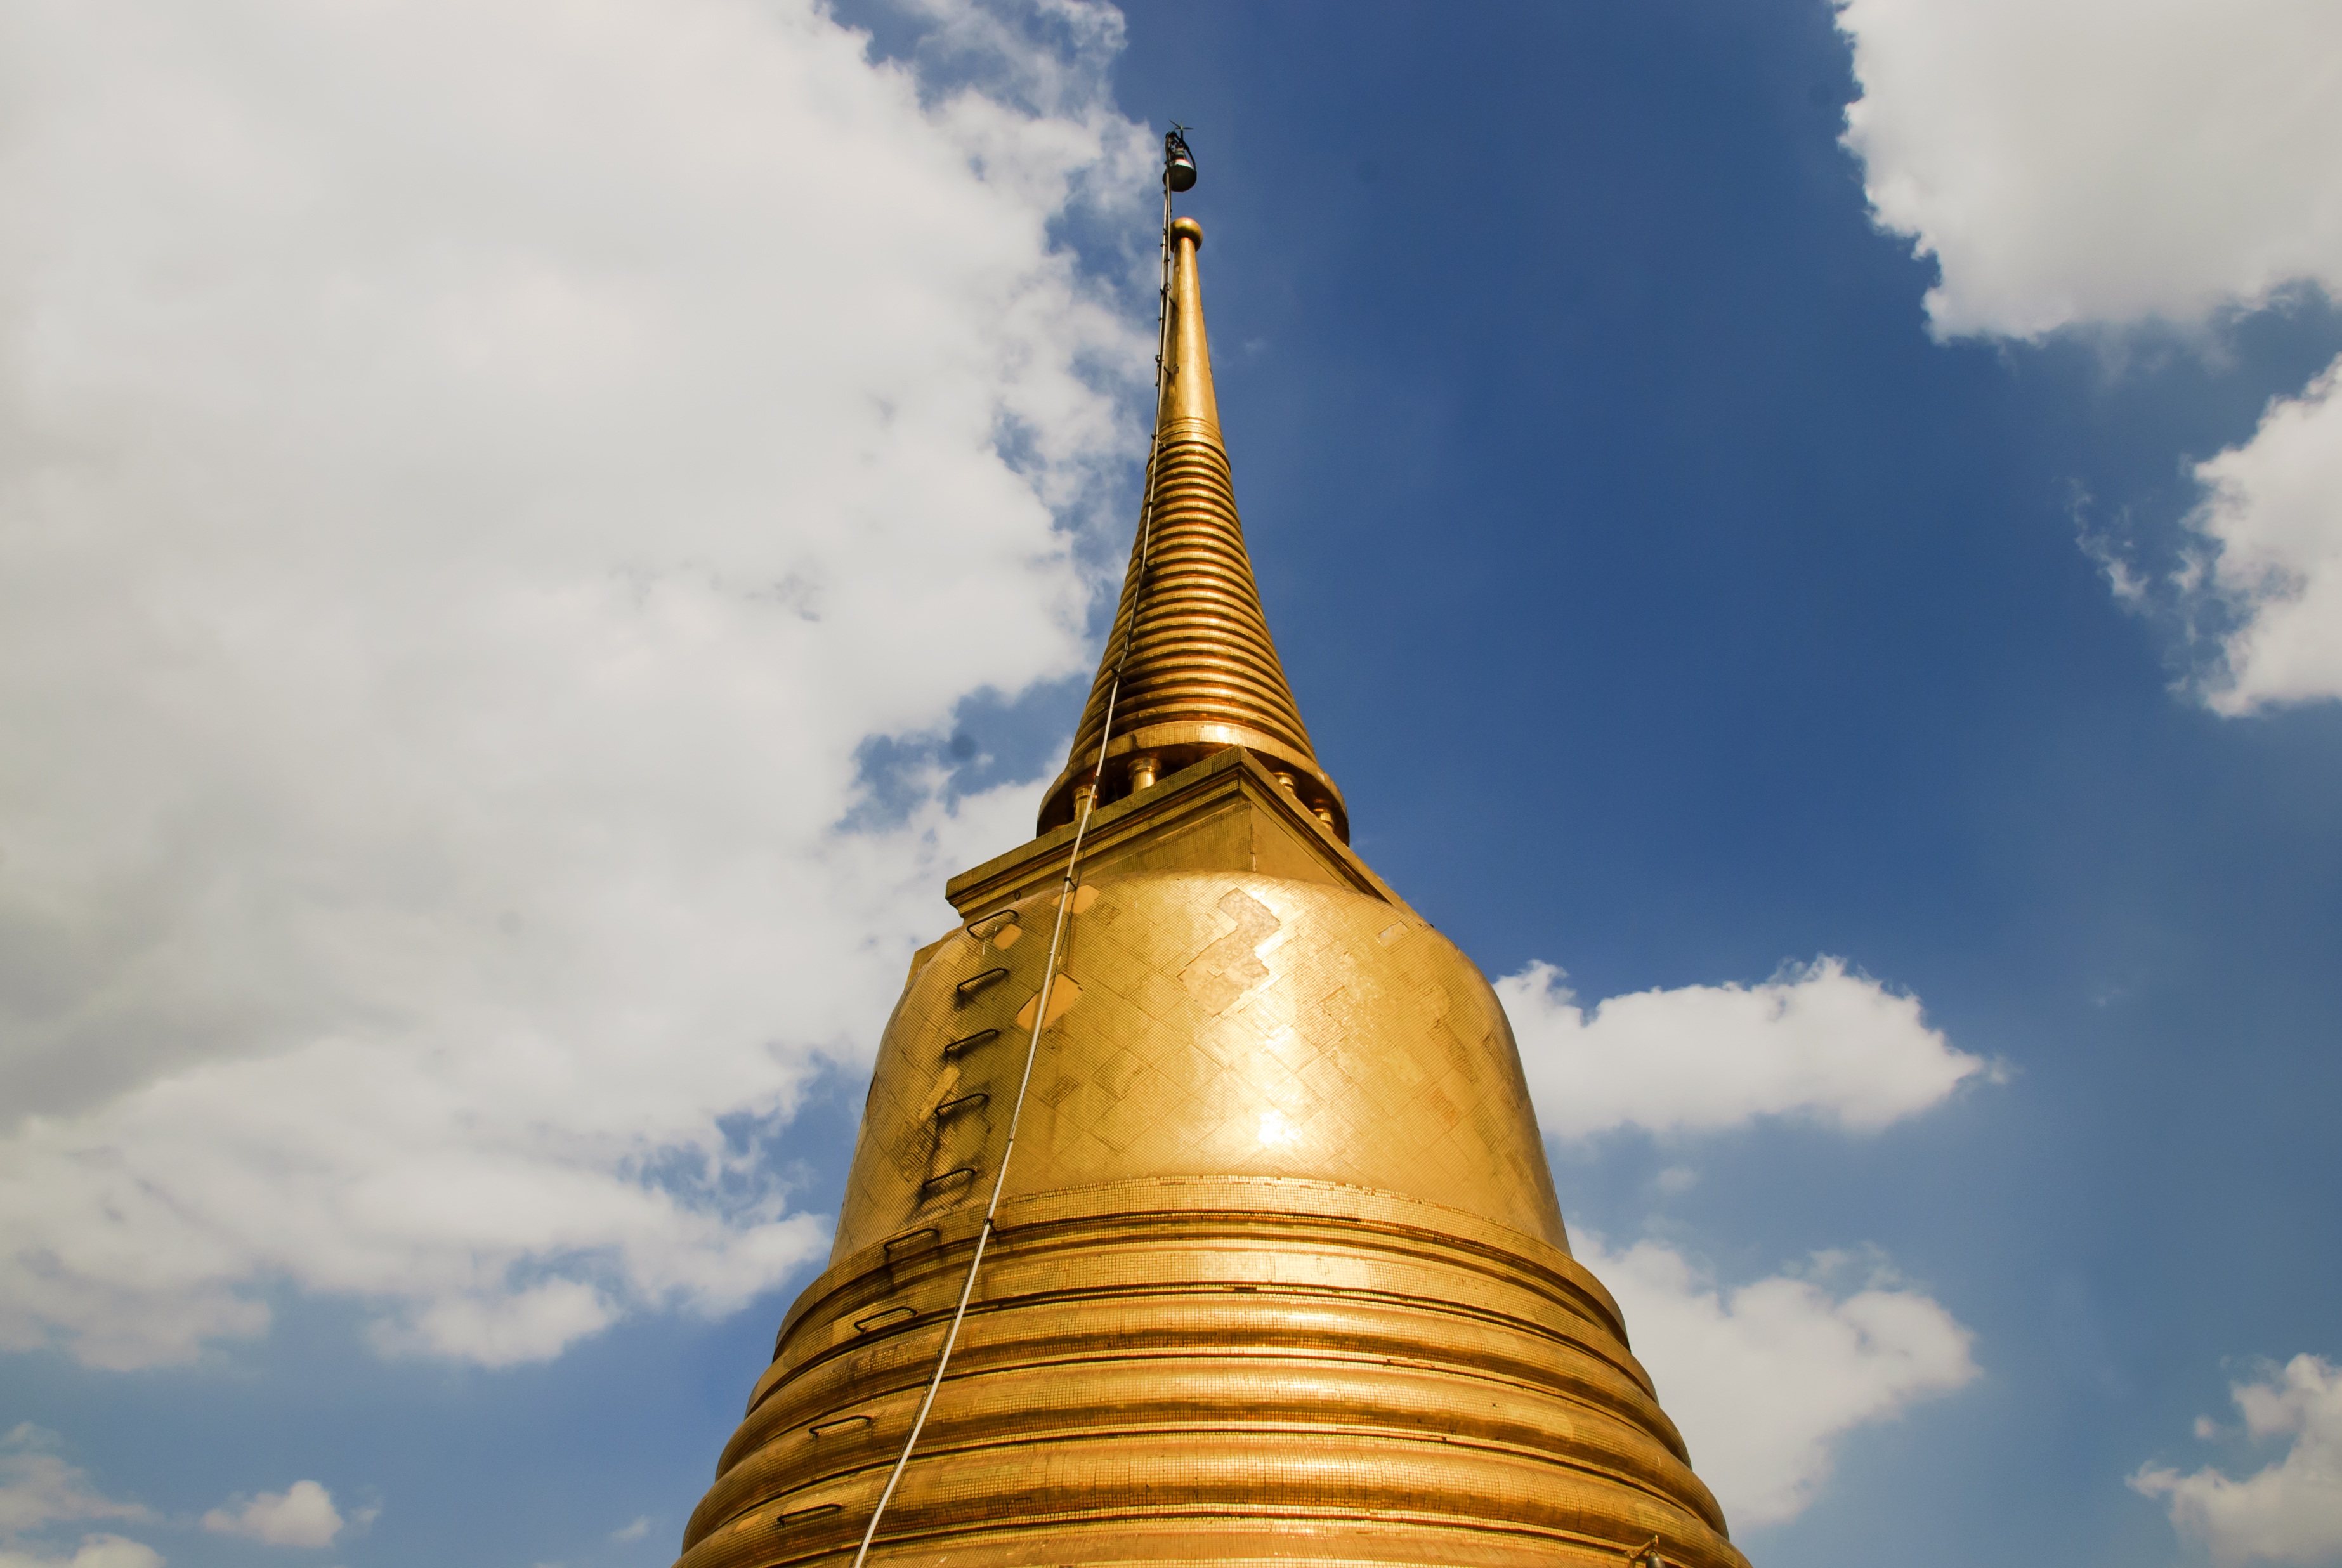
architecture, sky, building, tower, buddhism, asia, place of worship, thailand, gold, temple, spire, steeple, pagoda, wat